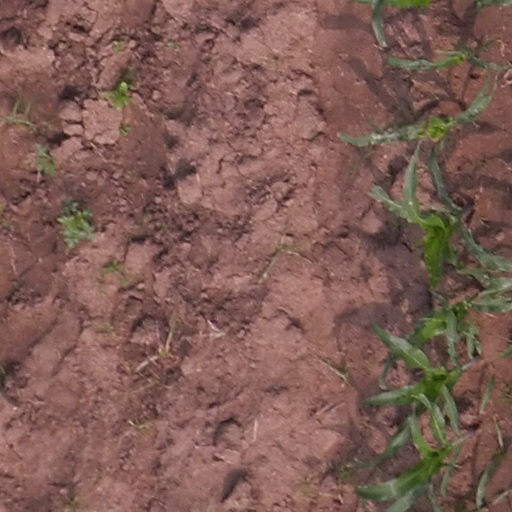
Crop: maize; corn